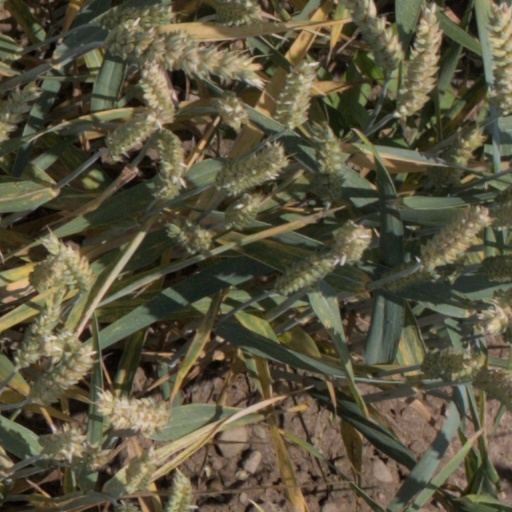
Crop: wheat